County Route 533 (New Jersey)

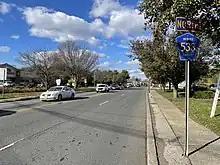
CR 533 northbound past Route 33 in Hamilton Township

The southern third of CR 533 serves as a shorter, more direct route between two parts of US 206, connecting the southern portion as it travels north from Bordentown and the northern portion as moves through Princeton and into Somerset County. The U.S. highway turns west down Broad Street at the circle and winds confusingly through Trenton before moving through Lawrence, the county route continues nearly due north through Hamilton and along the Lawrence/West Windsor boundary into Princeton. CR 524 also begins at the circle, following South Broad Street in the other direction towards Yardville and Allentown.